Kurnell Refinery

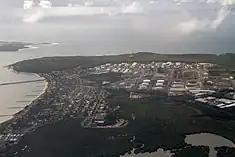

The Kurnell Refinery was a crude oil refinery located in Kurnell on Botany Bay, New South Wales, Australia. It had a refining capacity of . It was operated by Caltex Australia, and owned by the Chevron Corporation.